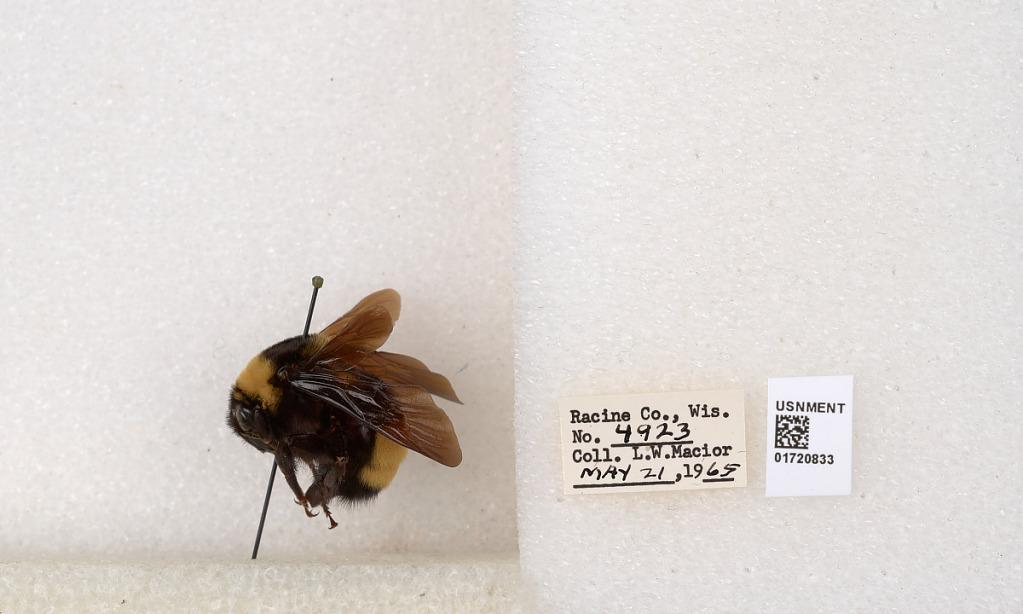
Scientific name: Bombus (Bombus) nevadensis auricormus
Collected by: L. Macior
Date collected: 1965-5-21
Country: United States
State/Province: Wisconsin
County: Racine
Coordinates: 42.7299, -87.8123